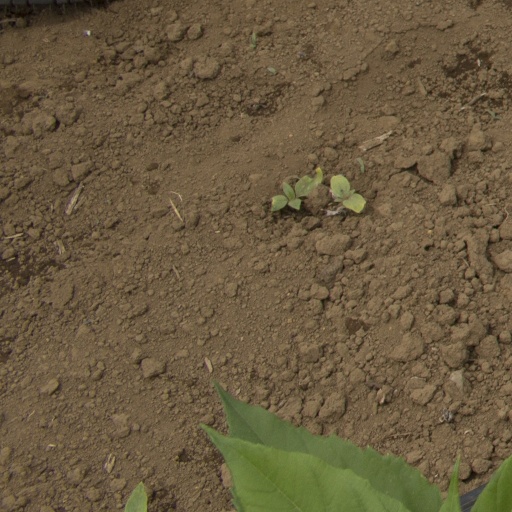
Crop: Jerusalem artichoke